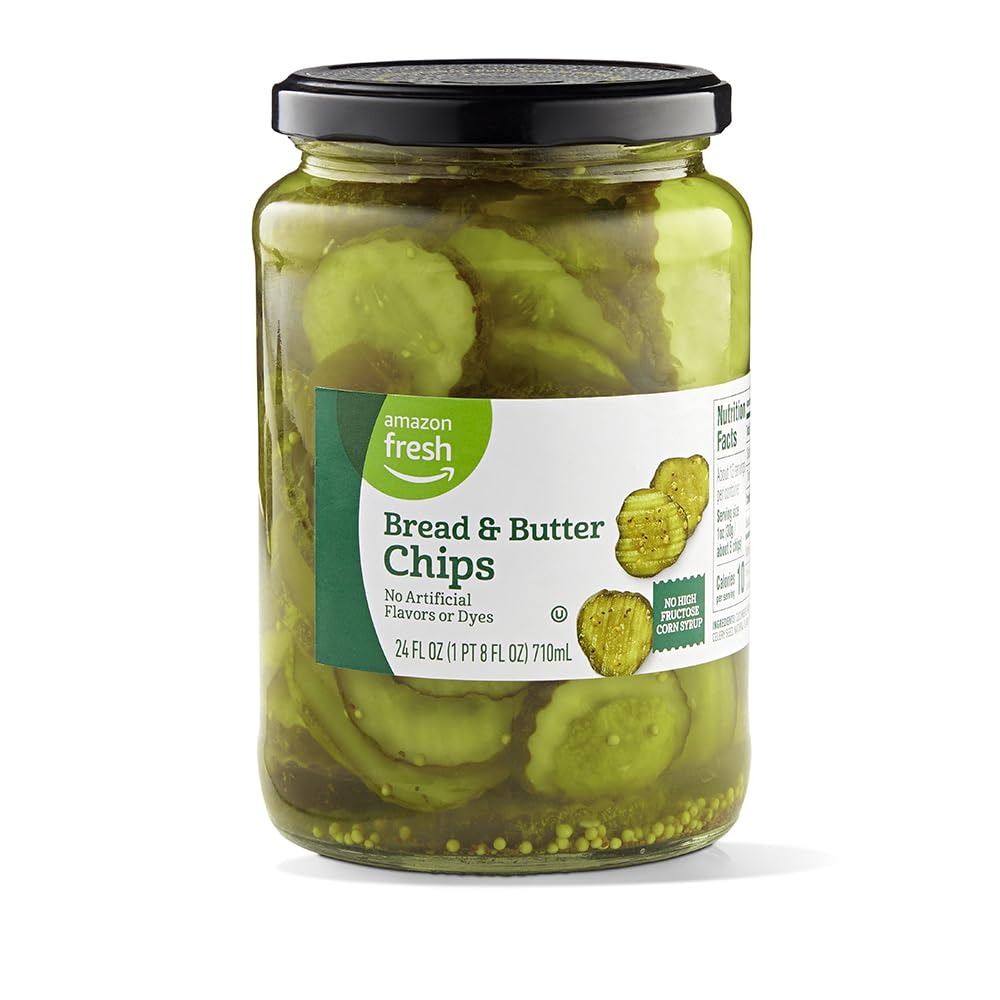
Item Name: Amazon Fresh, Sweet Bread & Butter Pickle Slices, 24 Fl Oz
Bullet Point 1: One 24 fluid ounce jar of Sweet Bread & Butter Pickles Slices
Bullet Point 2: Amazon Fresh brand products are all about high-quality food that fits every budget, every day
Bullet Point 3: No high fructose corn syrup
Bullet Point 4: No artificial flavors or dyes
Product Description: One 24 fluid ounce jar of Sweet Bread & Butter Pickles Slices
Value: 24.0
Unit: Fl Oz

Price: 2.99